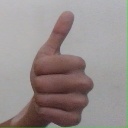
अक्षर: थ